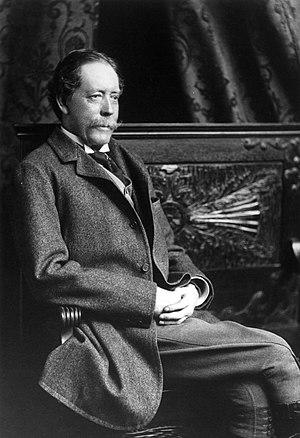
William Jackson Palmer, né le 18 septembre 1836 à Leipsic et mort le 13 mars 1909 à Colorado Springs, est un industriel et soldat américain.